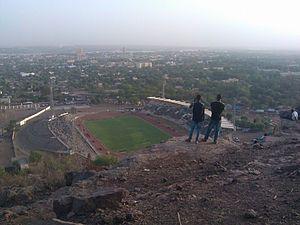
Le stade omnisports Modibo-Keïta a été construit à Bamako au Mali, en 1967. Il porte le nom du premier président du Mali indépendant. Il a été rénové en 2002 pour la Coupe d'Afrique des nations de football 2002. Sa capacité est de 35 000 places.